Ellen Gabler

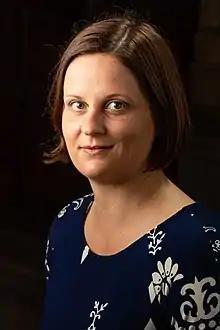
Ellen Gabler, May 30, 2018, at Pulitzer ceremony

Ellen Gabler is an investigative reporter for "The New York Times" and a member of a team awarded the 2018 Pulitzer Prize for Public Service.